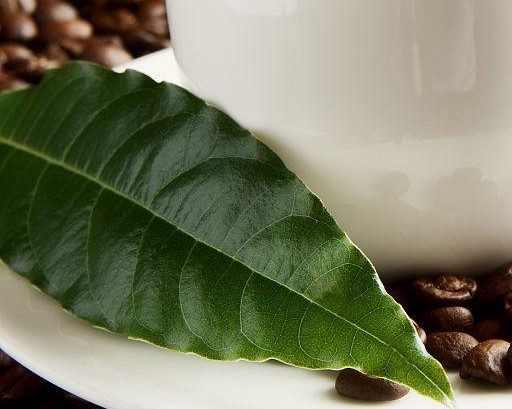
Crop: unknown
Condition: coffee